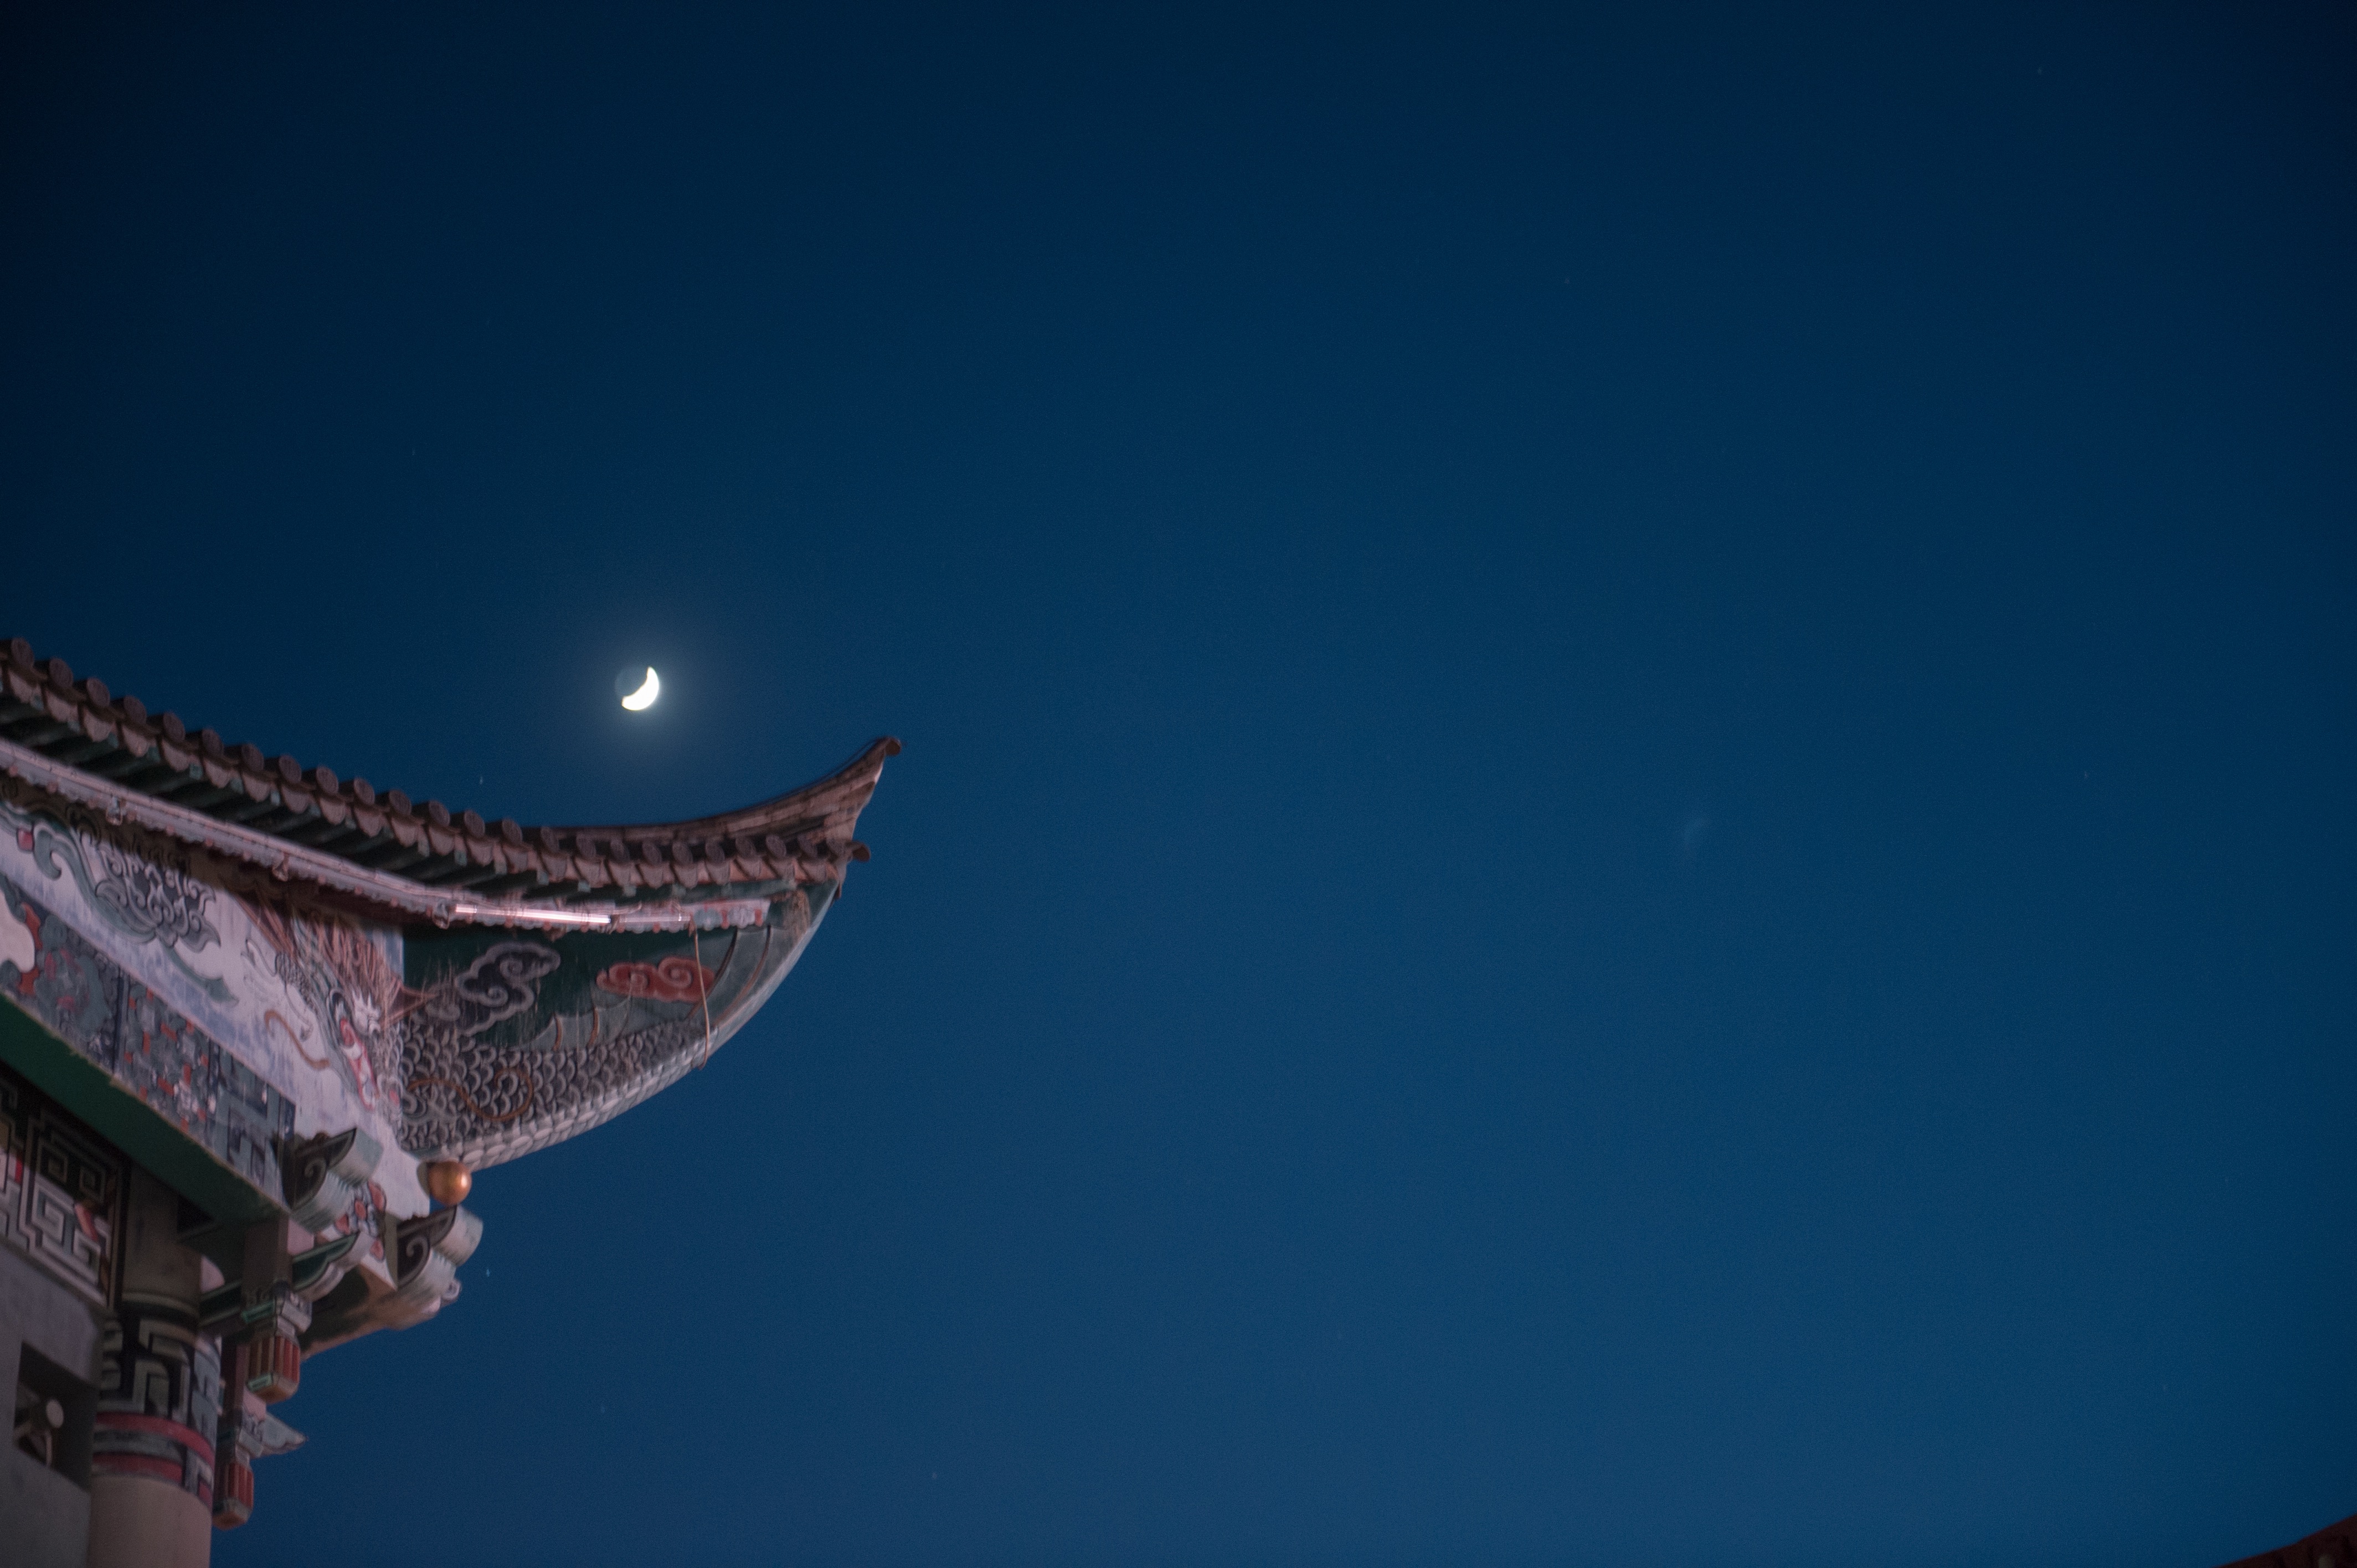
light, cloud, sky, night, sunlight, reflection, color, darkness, blue, screenshot, macro photography, atmosphere of earth, computer wallpaper